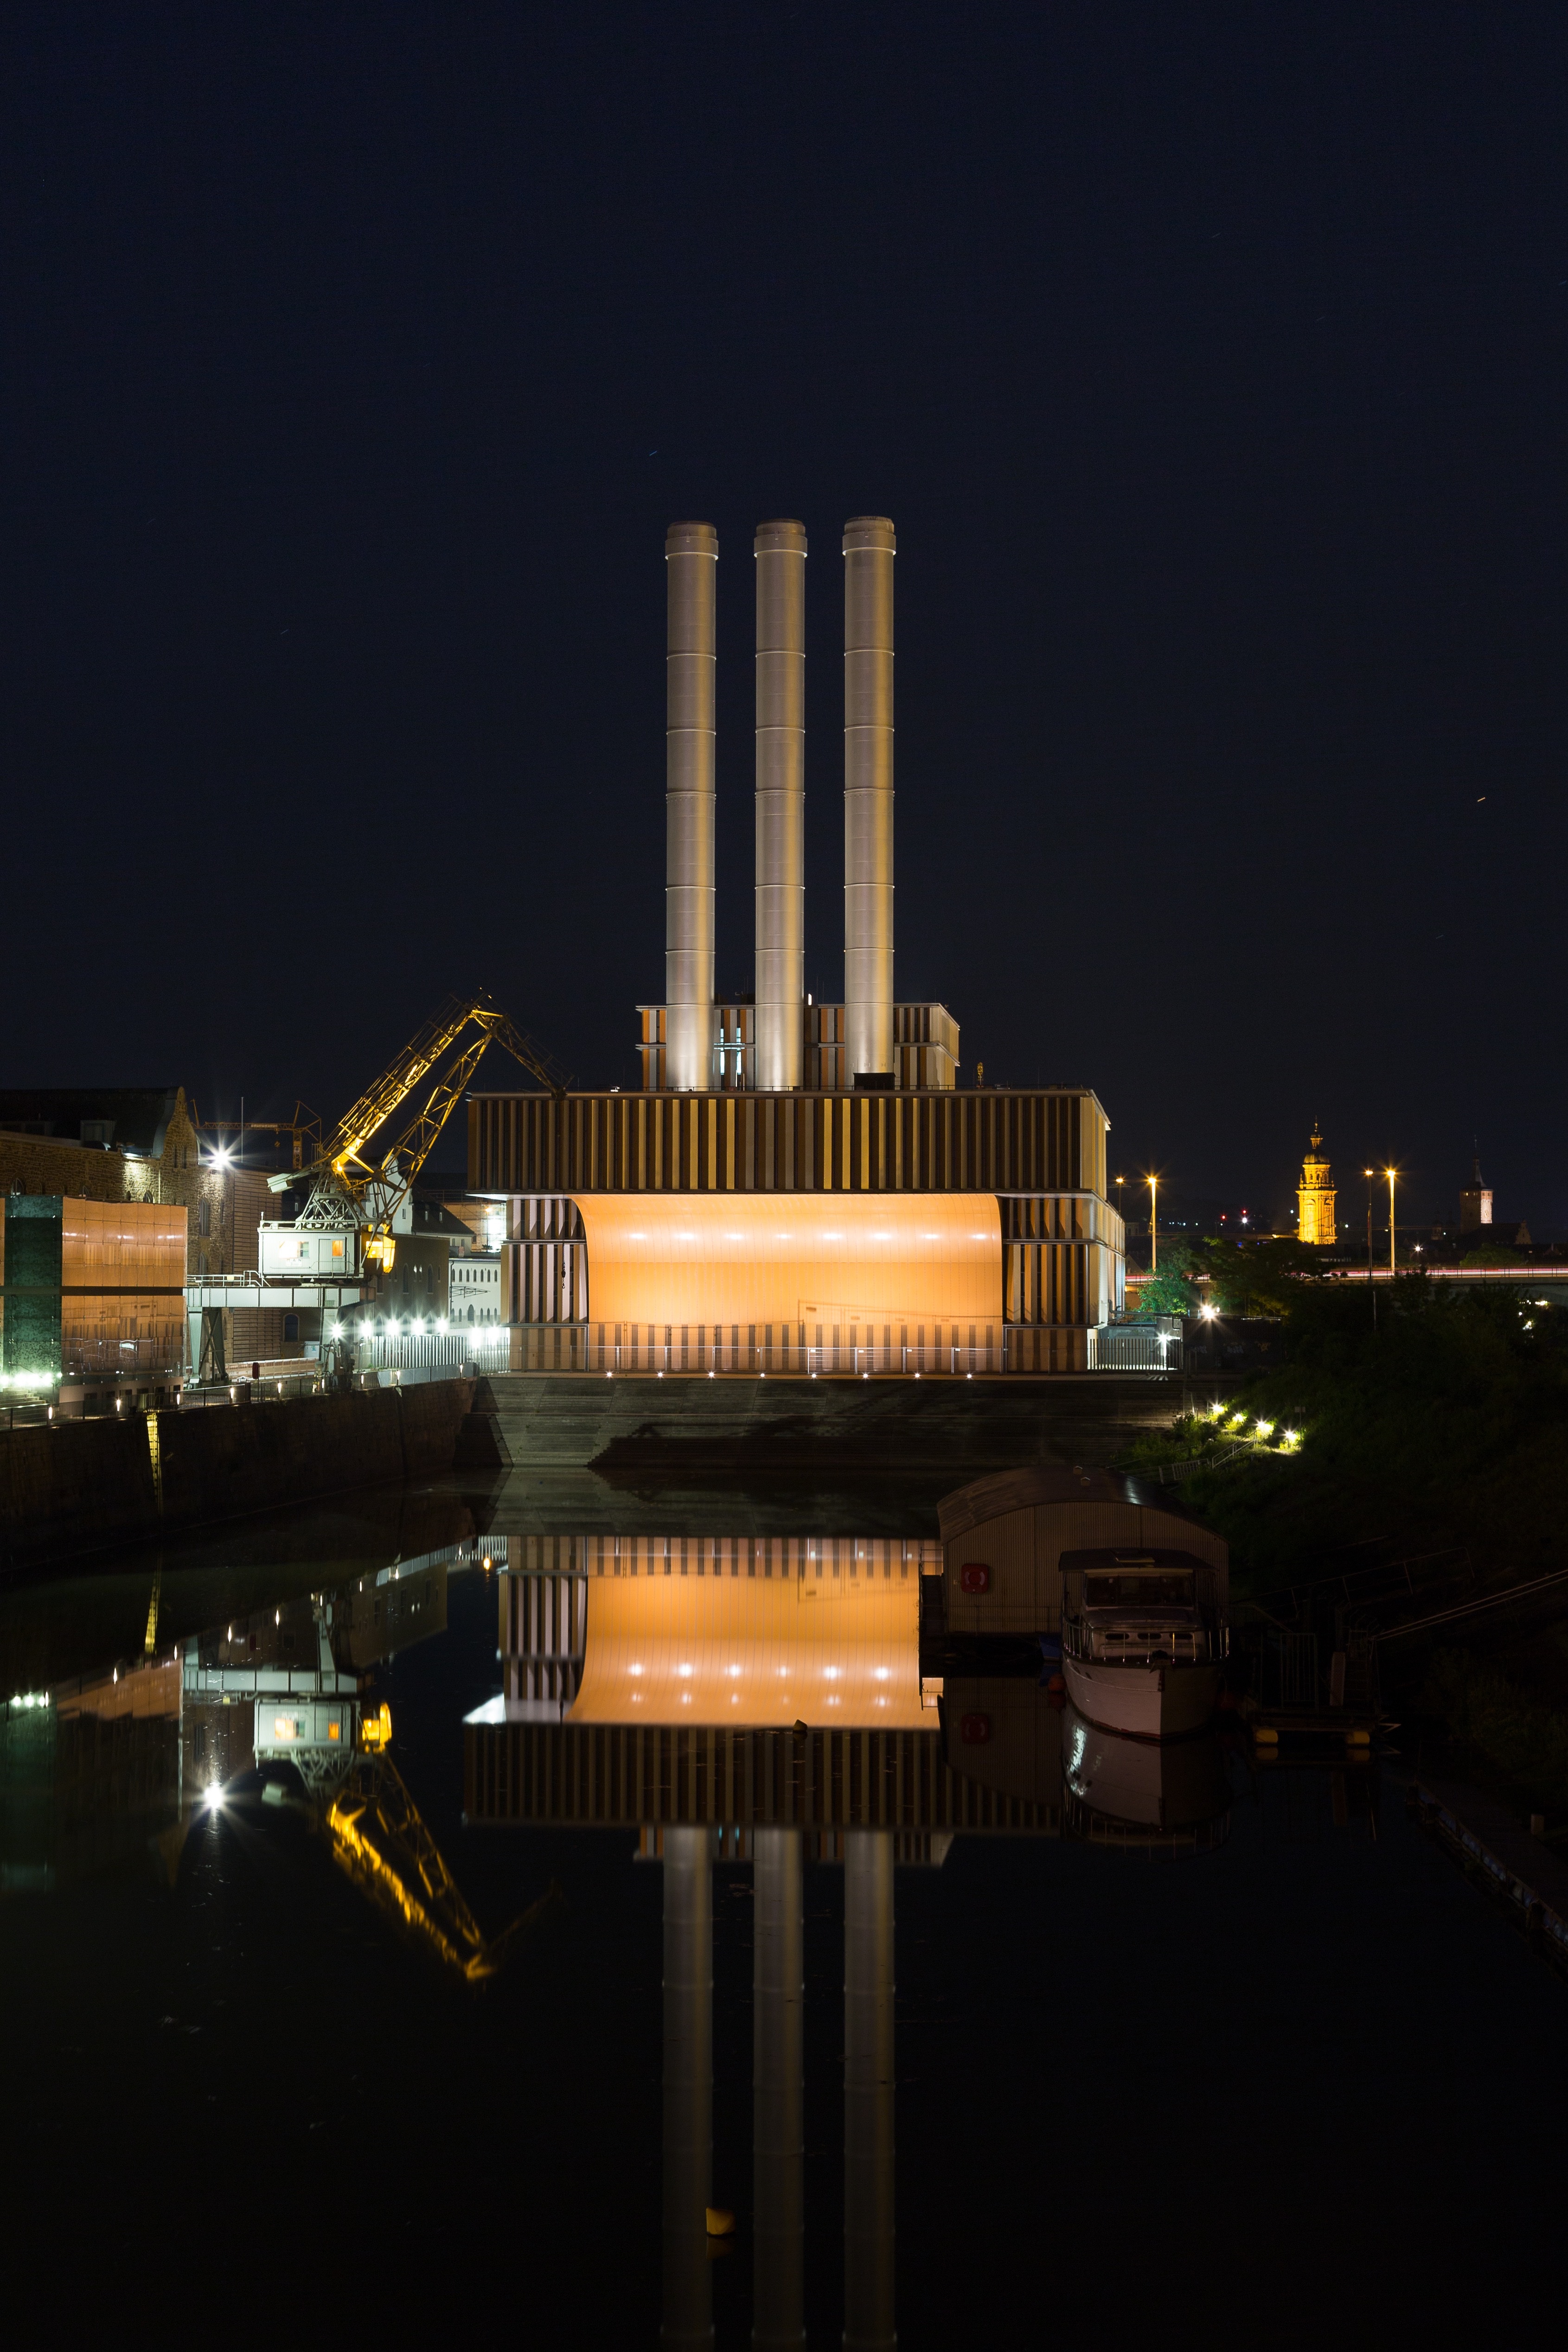
light, skyline, night, city, skyscraper, cityscape, downtown, dusk, evening, reflection, landmark, darkness, germany, main, metropolis, night photograph, w rzburg, human settlement, metropolitan area, m llheizkraftwerk